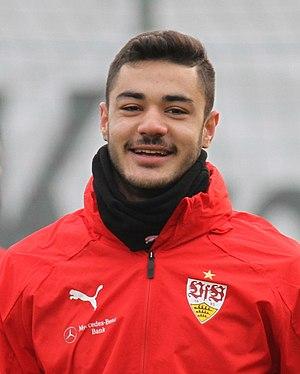
Ozan Kabak, né le 25 mars 2000 à Ankara, est un footballeur turc qui évolue au poste de défenseur central à Schalke 04.